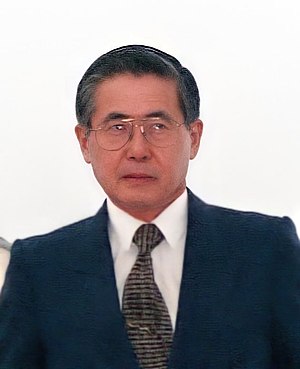
Alberto Fujimori
Alberto Ken'ya Fujimori er en japansk-peruviansk politiker, som var præsident i Peru 28. juli 1990 – 17. november 2000. Han var den første person af østasiatisk oprindelse som har været statsleder i en latinamerikansk nation, og efter Arthur Chung som var ceremoniel præsident i Guyana, den anden østasiat som var leder af en ikke-asiatisk stat.